Plunger pump

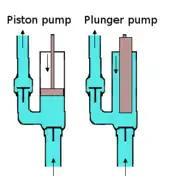
Piston pump compared to a plunger pump

A plunger pump is a type of positive displacement pump where the high-pressure seal is stationary and a smooth cylindrical plunger slides through the seal. This makes them different from piston pumps and allows them to be used at higher pressures. This type of pump is often used to transfer municipal and industrial sewage.